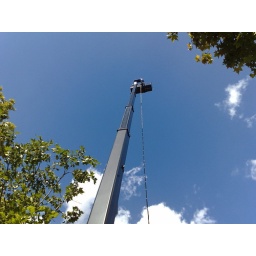
taking in pictures from helicopter, bike and aeroplane from the prologue